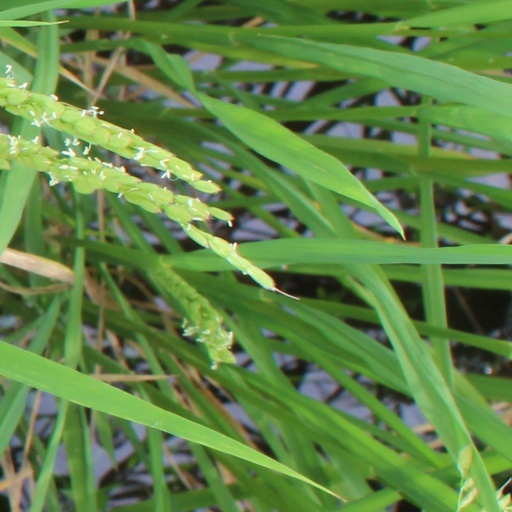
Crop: rice